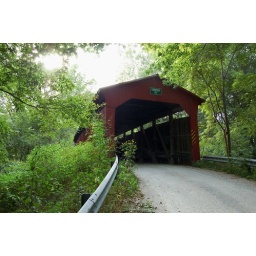
The Cornstalk Covered Bridge crosses Cornstalk Creek. The Burr Arch Truss single span bridge was built in 1917 by Joesph Britton.